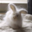
Label: rabbit